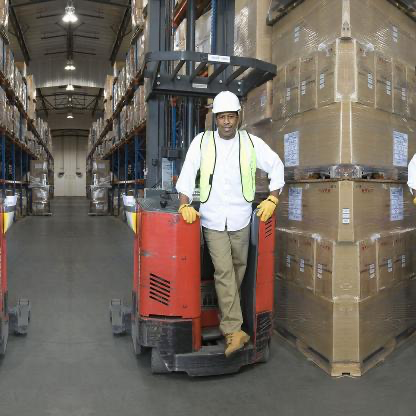
Objects in the image:
label: helmet